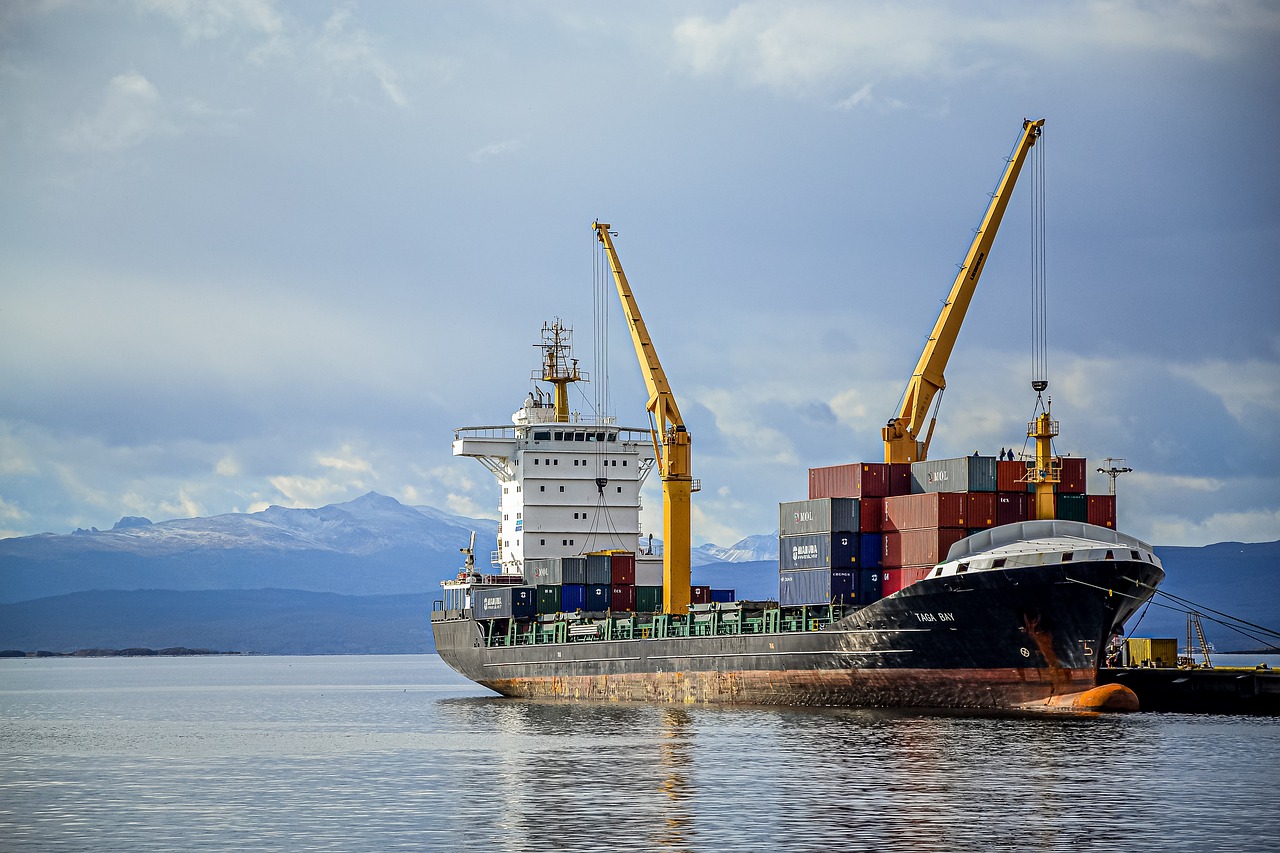
Vehicle type: Ships